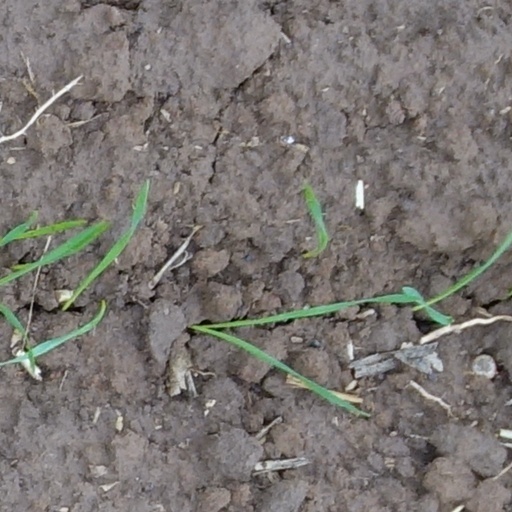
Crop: wheat